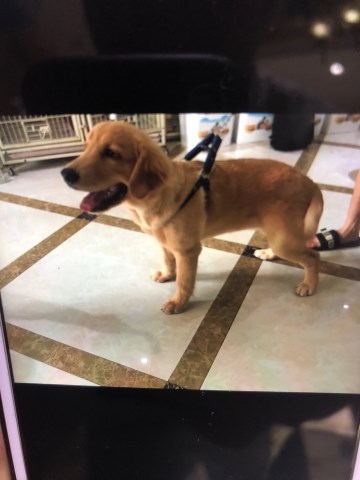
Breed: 5355-n000126-golden_retriever